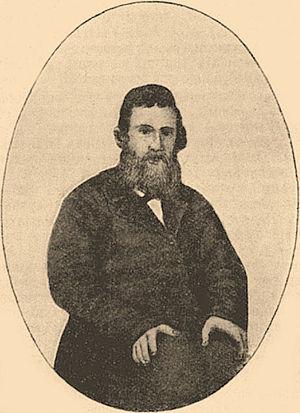
Meïr Leibush ben Jehiel Michel Weiser, connu par son acronyme Malbim, est un rabbin russe, et commentateur de la Torah. Le nom "Malbim" dérive des initiales de son nom.